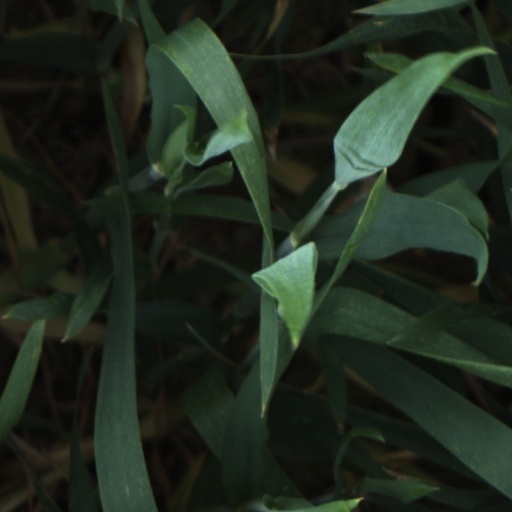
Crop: wheat